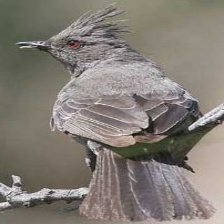
Species: PHAINOPEPLA
Scientific name: PHAINOPEPLA NITENS